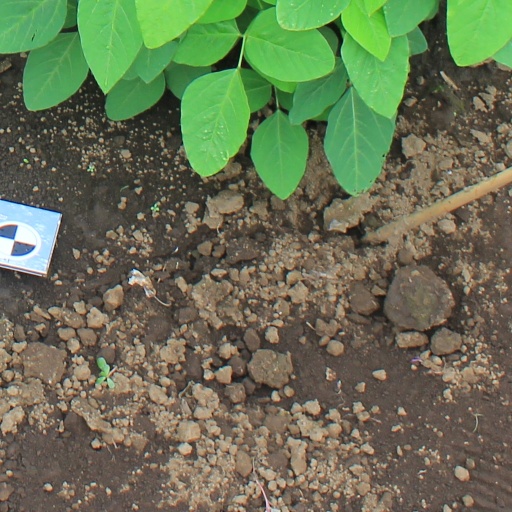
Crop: soybean